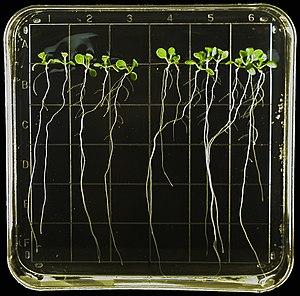
Les plantes sont utilisées dans l'espace à la fois à des fins de recherche fondamentale et dans la perspective d'applications pratiques comme le renouvellement de l'atmosphère ou l'alimentation des équipages.